Arabidopsis thaliana

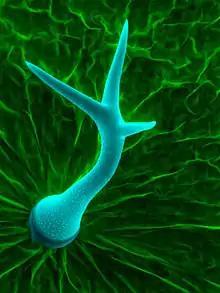
Scanning electron micrograph of a trichome, a leaf hair of "A. thaliana", a unique structure made of a single cell

"Arabidopsis thaliana" is an annual (rarely biennial) plant, usually growing to 20–25 cm tall. The leaves form a rosette at the base of the plant, with a few leaves also on the flowering stem. The basal leaves are green to slightly purplish in color, 1.5–5 cm long, and 2–10 mm broad, with an entire to coarsely serrated margin; the stem leaves are smaller and unstalked, usually with an entire margin. Leaves are covered with small, unicellular hairs called trichomes. The flowers are 3 mm in diameter, arranged in a corymb; their structure is that of the typical Brassicaceae. The fruit is a silique 5–20 mm long, containing 20–30 seeds. Roots are simple in structure, with a single primary root that grows vertically downward, later producing smaller lateral roots. These roots form interactions with rhizosphere bacteria such as "Bacillus megaterium".